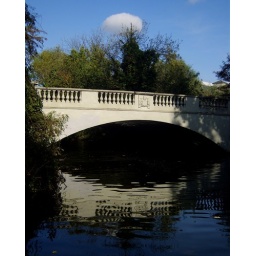
Fen Causeway bridge over the river Cam, taken from Lammas Land